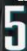
Number: 5